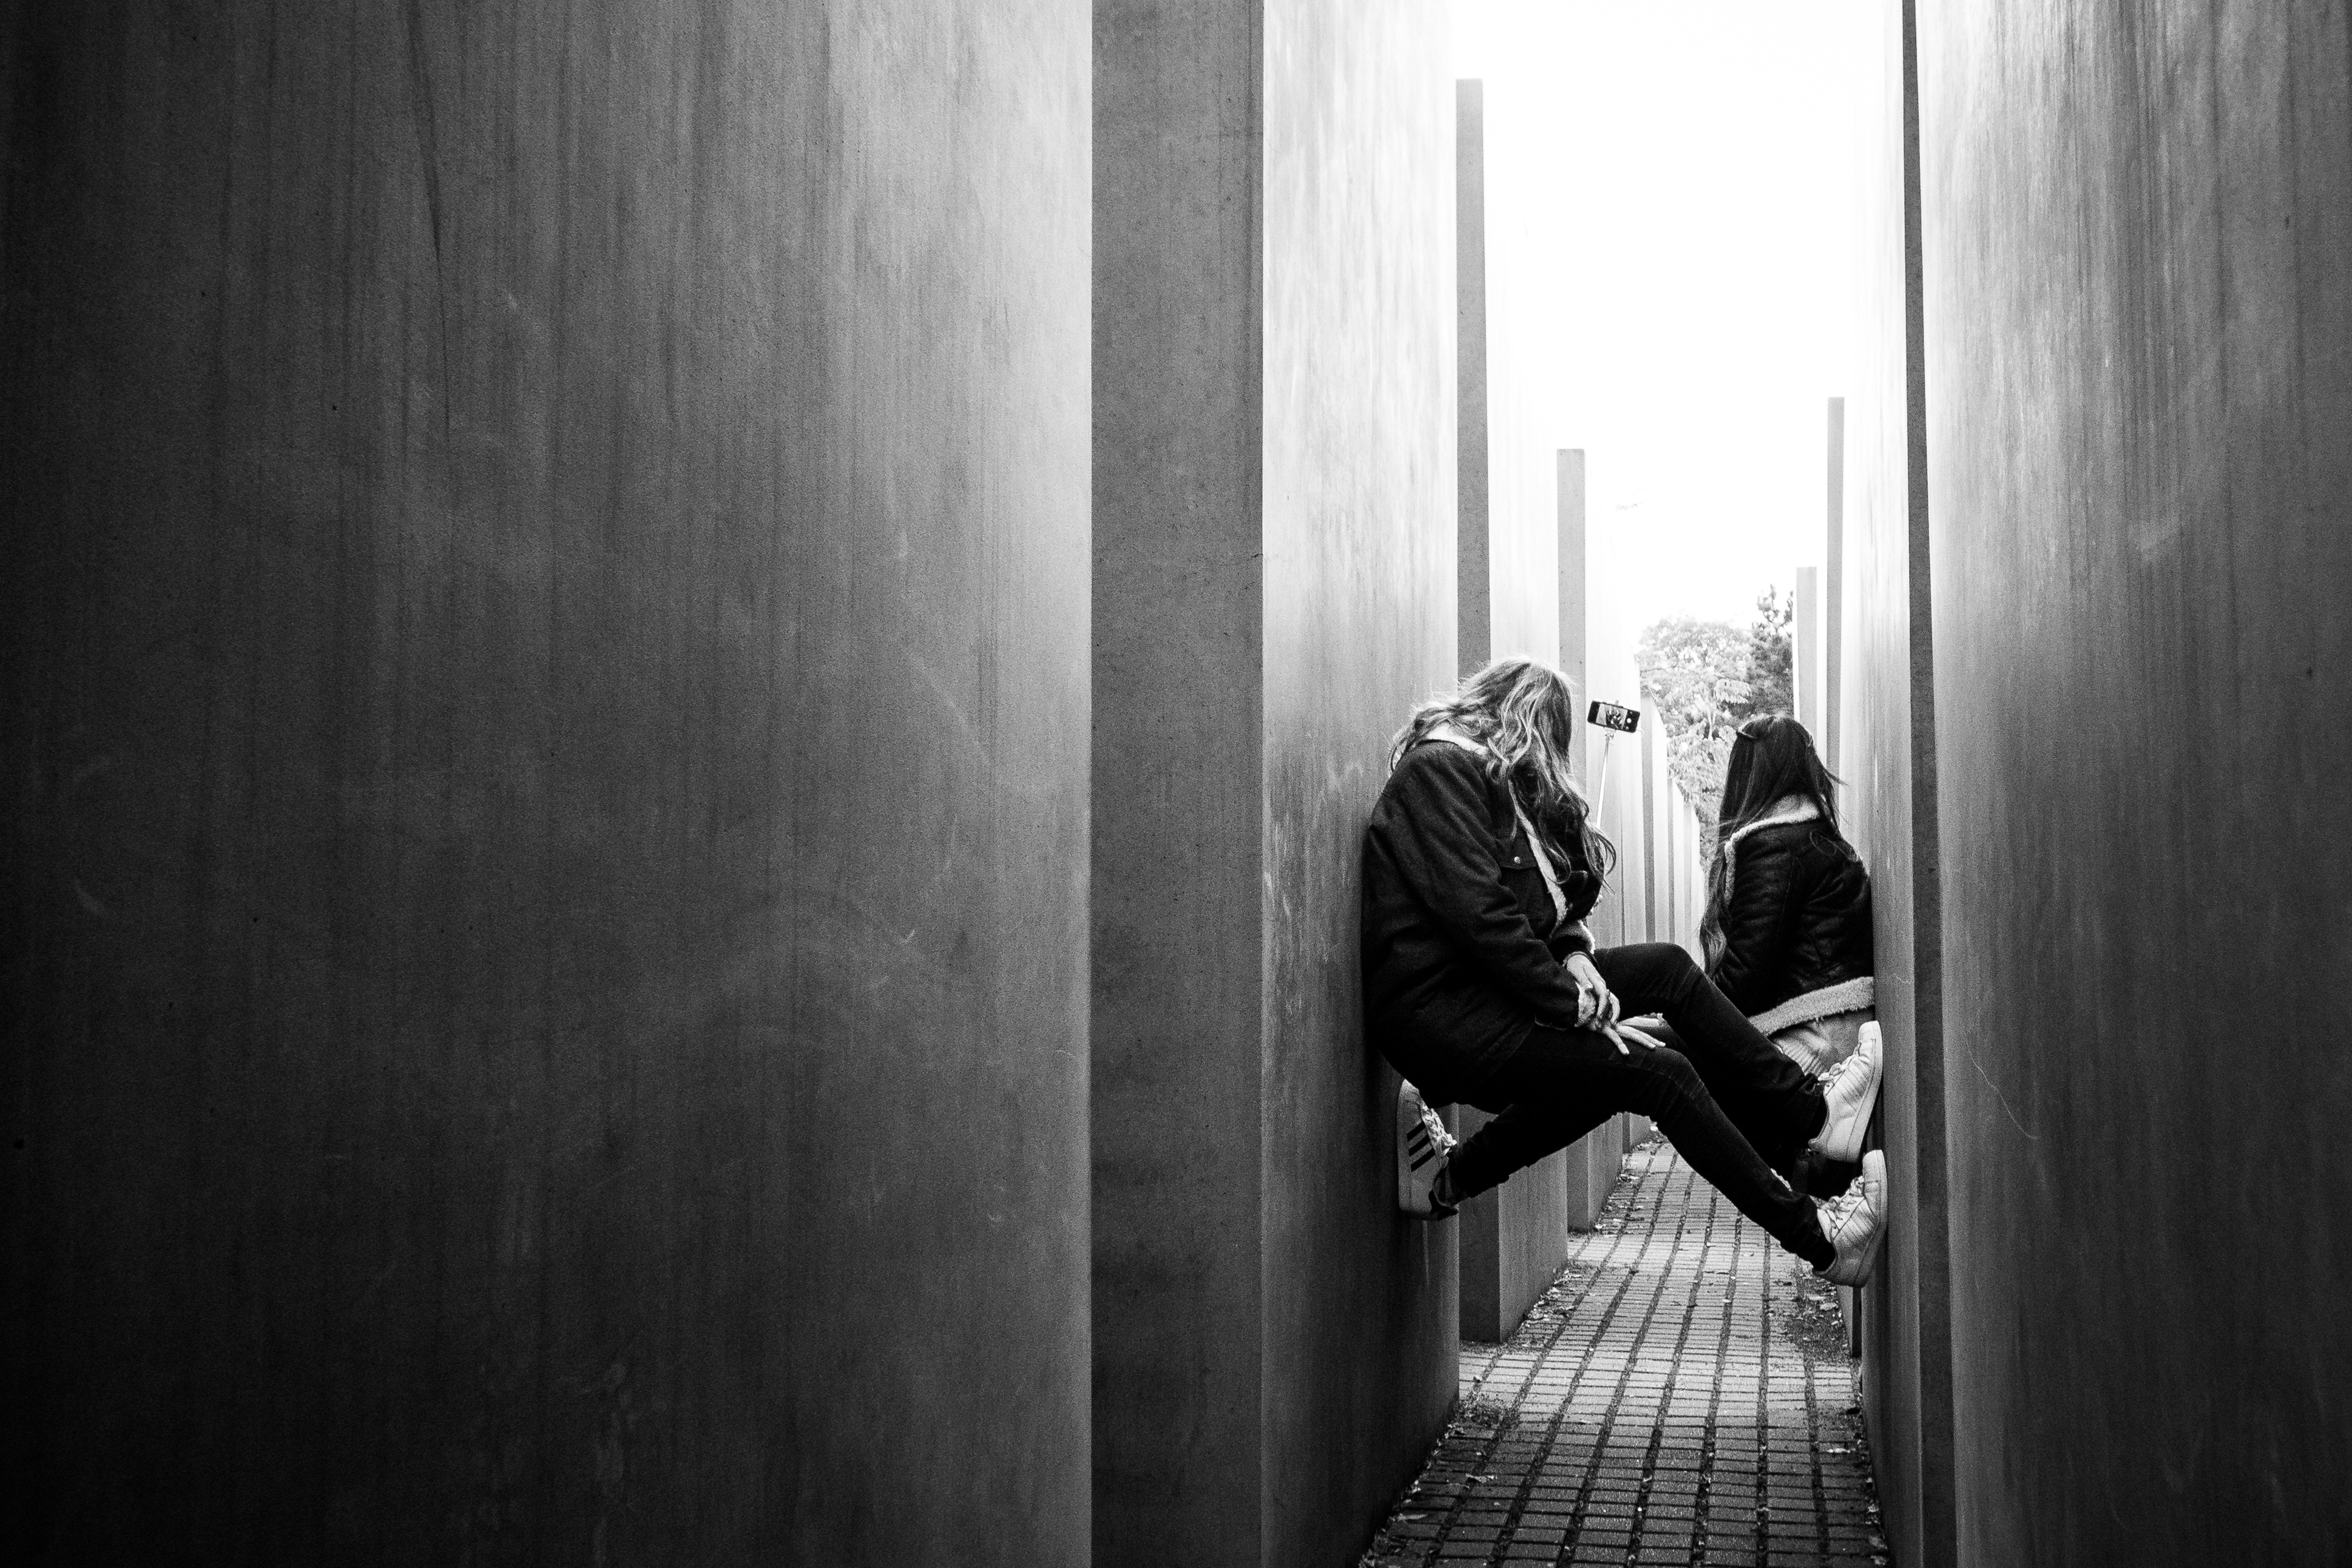
smartphone, black and white, architecture, people, girl, white, street, photography, city, stone, monument, explore, darkness, black, monochrome, teenager, streetphotography, flickr, bw, blackandwhite, project, ceremony, candid, creativecommons, selfie, stadt, cellphone, photograph, germany, deutschland, berlin, sw, denkmal, scene, photographing, mdchen, stein, 32, menschen, unposed, ungestellt, architektur, fotografieren, 365, 366, project365, projekt, schwarzwei, strae, straenfotografie, szene, photoaday, pictureaday, project366, streettog, tog, zweisichtde, zweisichtig, querformat, landscapeformat, sonydscrx100ii, sonyrx100ii, handy, holocaustdenkmal, holocaustmemorial, jugendlicher, telefon, adolescent, mobilephone, monochrome photography, film noir